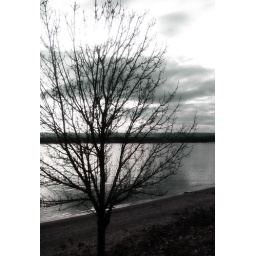
tree by the river